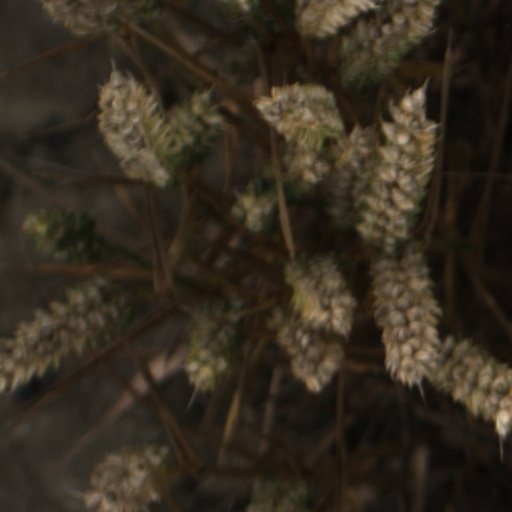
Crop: wheat